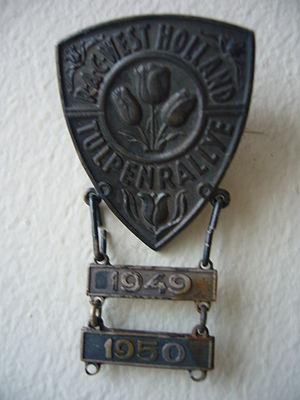
Le Rallye des Tulipes, dont la première édition remonte à 1949, est la plus ancienne compétition de rallyes organisée aux Pays-Bas.